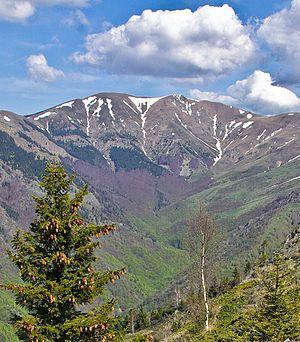
Le parc national du Balkan central est un parc national bulgare créé le 31 octobre 1991.